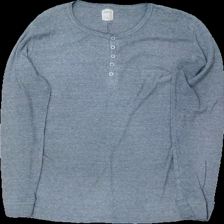
View: front
Type: Top
Category: Men
Brand: Not in the list
Brand text on label: stanwick
Colors: Grey
Material: 53% bomull 47% polyester
Pattern: Other
Cut: C-collar
Size: XL
Season: All
Stains: Minor
Damage: smuts fläckar och nopprigt
Damage location: middle right
Damage 2: nopprigt
Damage 2 location: middle left
Damage 3: nopprigt
Damage 3 location: middle center
Price range: <50
Recommended usage: Export
Description: långärmad tröja med gråa knappar